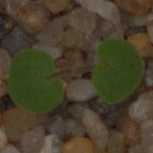
Label: smallflowered_cranesbill